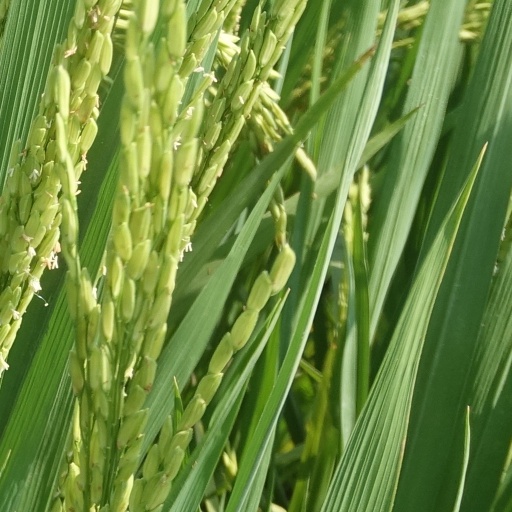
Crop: rice